List of integrated resorts

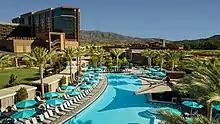
The Pechanga Resort Casino in Temecula, California is the largest integrated resort in the state.

The Bahamas is home to three integrated resorts, two of which are in and around Nassau. The Caribbean nation is the only country in the Caribbean that has integrated resorts.